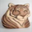
Label: tiger